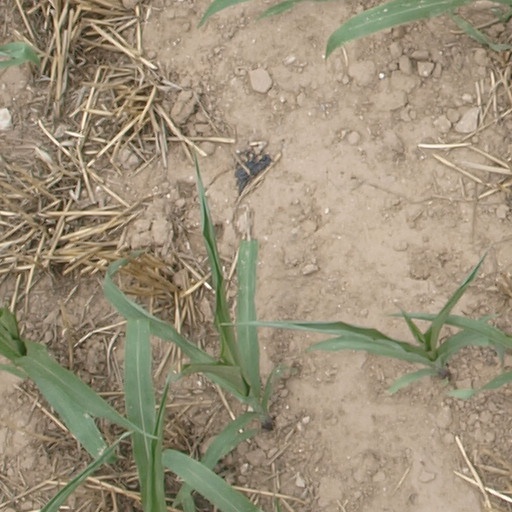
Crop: maize; corn